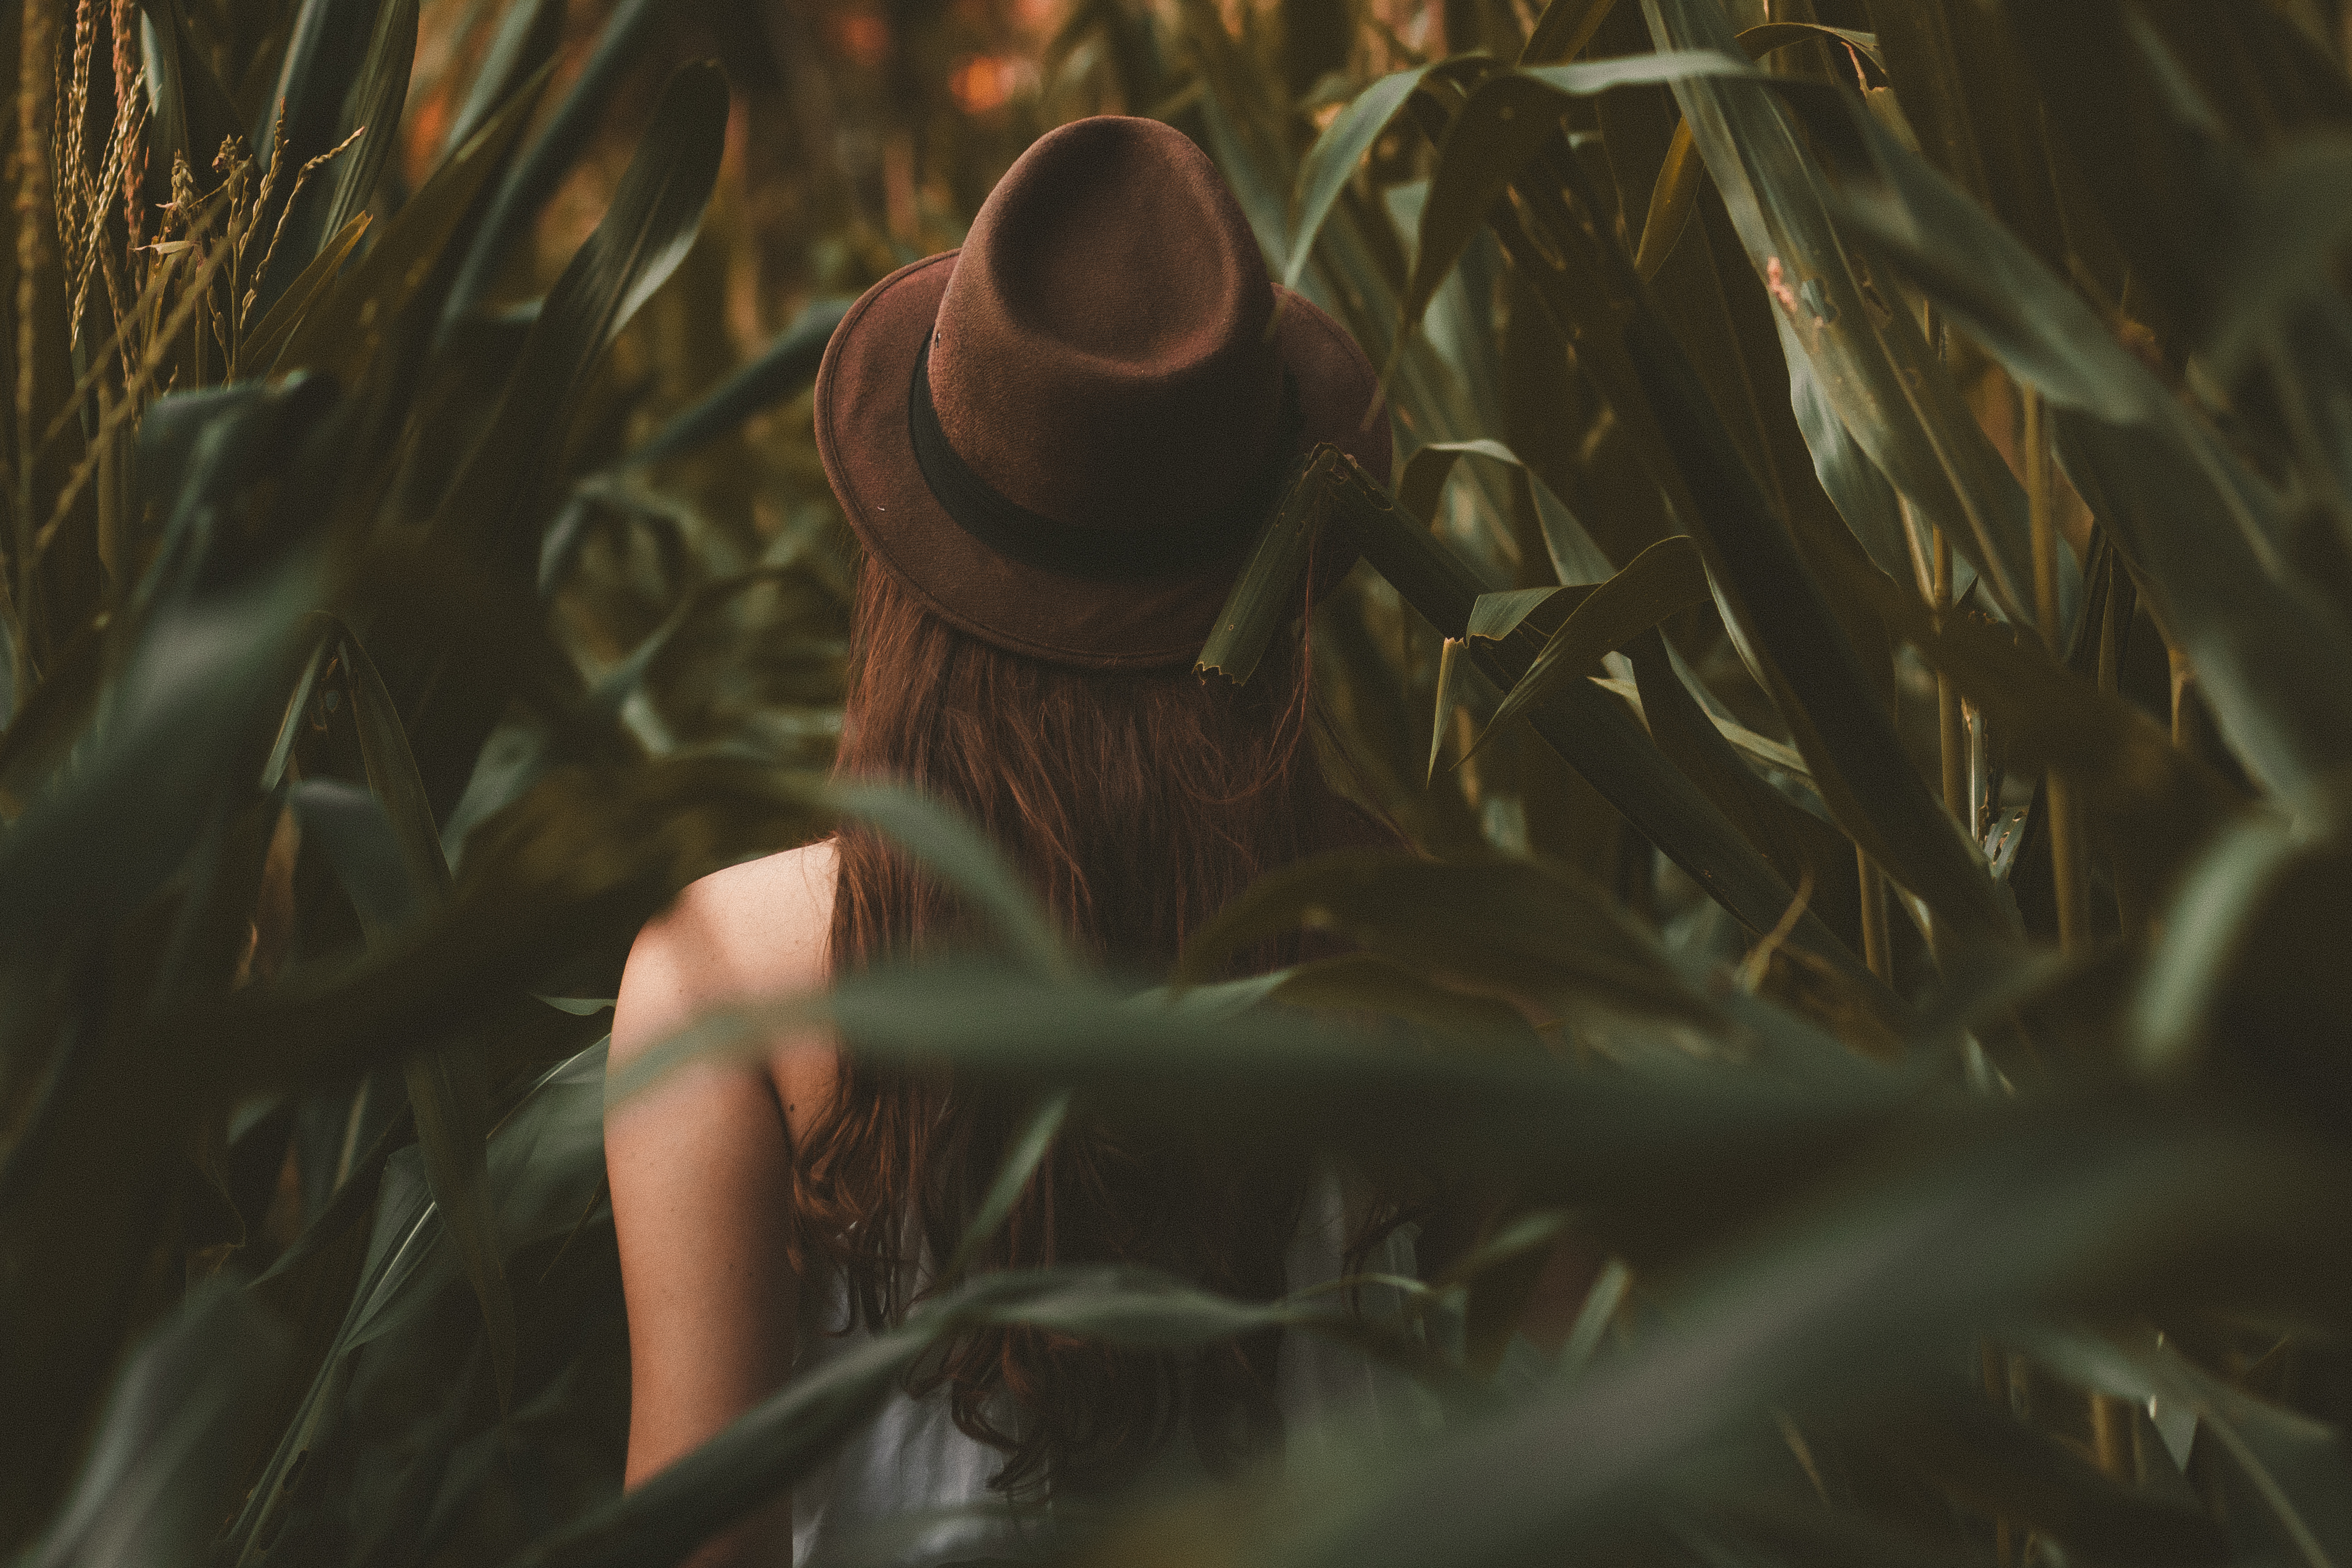
nature, person, foliage, portrait, soldier, jungle, darkness, woods, screenshot, mythology, computer wallpaper